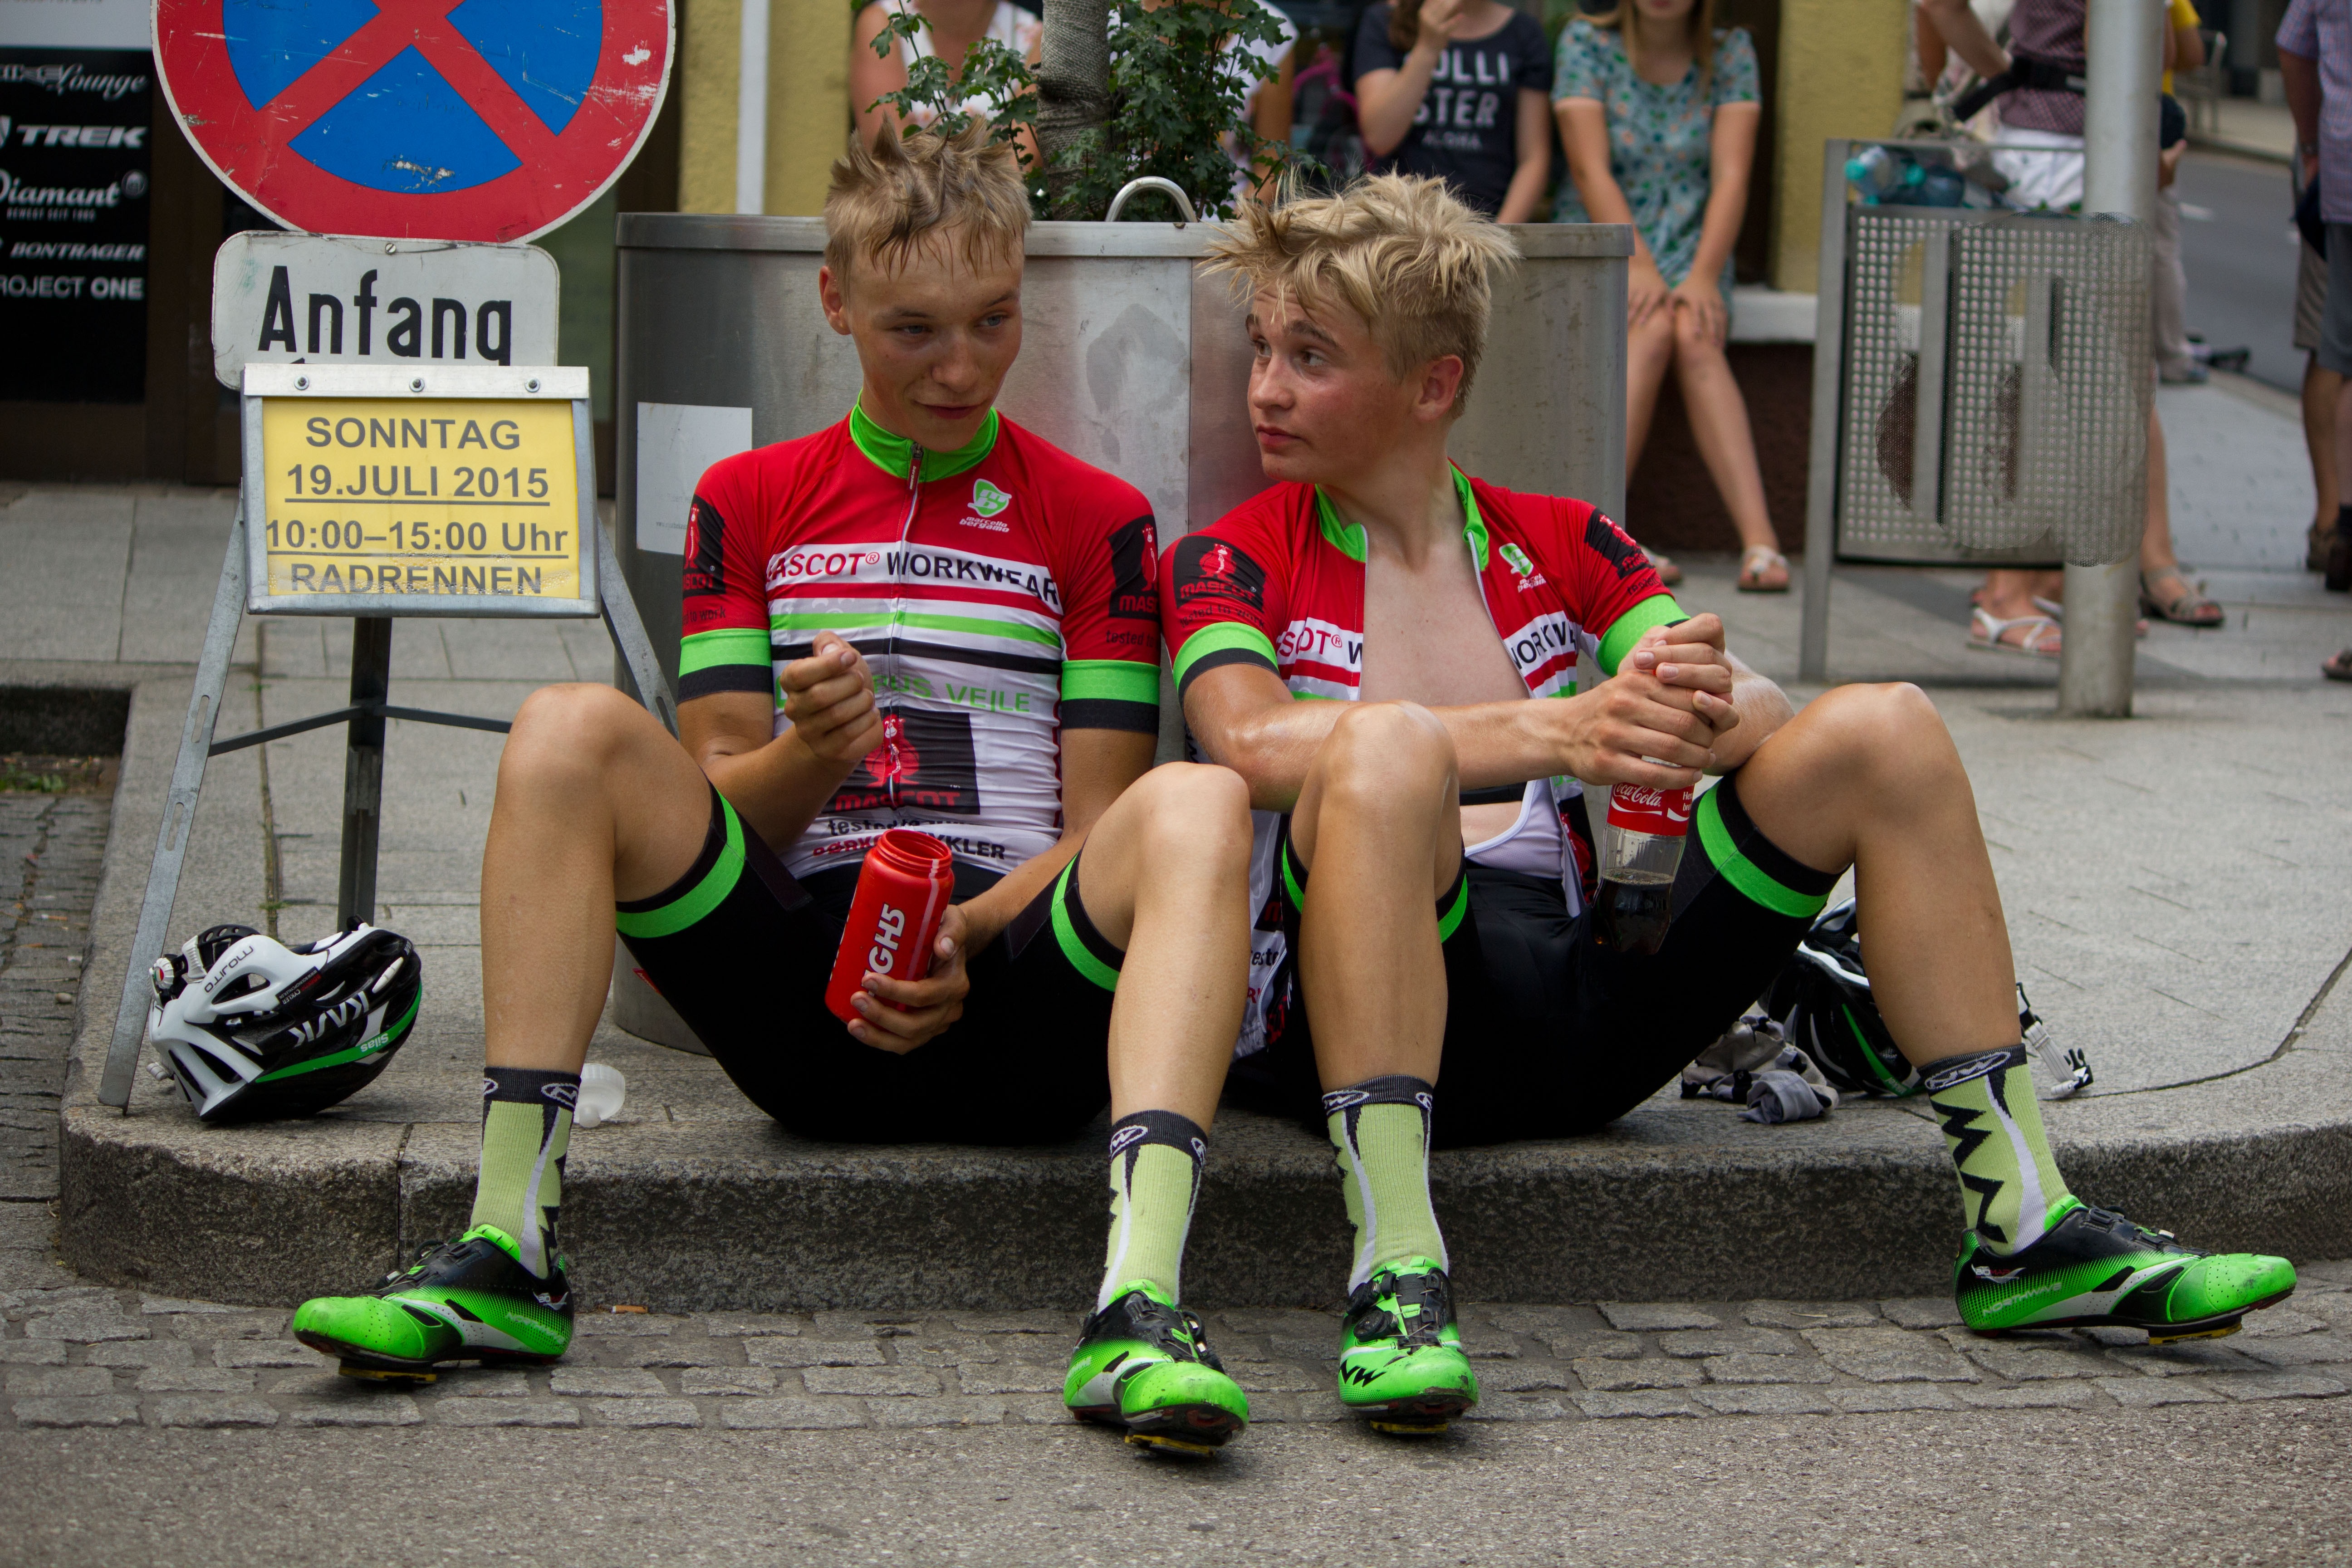
sport, running, cycling, competition, sports, endurance, athletics, sprint, fought off, physical exercise, human action, endurance sports, long distance running